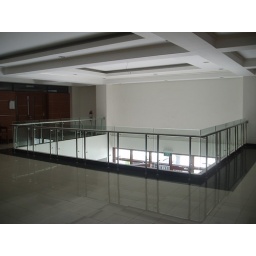
second floor, directly below the ground floor lobby of the Hall of Justice, Lapu-lapu City, Cebu